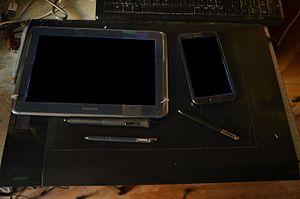
Wacom Intuos4, Samsung Galaxy Note II et Galaxy Note 10.1 et leurs stylets respectifs utilisant tous la technologie Wacom. Les écrans sont volontairements caché en raison de problèmes de droits d'auteurs et d'incompatibilité avec Wikipedia.
Wacom Co., Ltd. est une entreprise japonaise produisant des tablettes graphiques, tablettes de signature électronique et des produits similaires, basée à Kazo, dans la préfecture de Saitama, au Japon. C'est un des plus grands producteurs de tablettes graphiques.
Le Samsung Galaxy Note II est un smartphone de type phablette de 5,55 pouces de la firme sud-coréenne Samsung. Il fait partie de la gamme Galaxy Note.
La Samsung Galaxy Note 10.1 est une tablette tactile de la société coréenne Samsung, réutilisant le concept de la Samsung Galaxy Note mais avec un écran deux fois plus grand.